Church of San Cipriano (Cobeña)

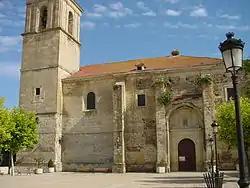

The Church of San Cipriano (Spanish: "Iglesia Parroquial de San Cipriano") is a church located in Cobeña, Spain. It was declared "Bien de Interés Cultural" in 1996.